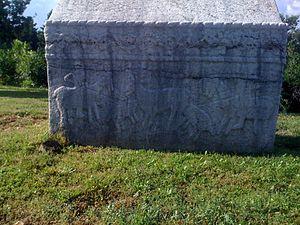
Neum est une ville et une municipalité de Bosnie-Herzégovine située dans le canton d'Herzégovine-Neretva et dans la Fédération de Bosnie-et-Herzégovine. Selon les premiers résultats du recensement bosnien de 2013, la ville intra muros compte 3 236 habitants et la municipalité 4 960.